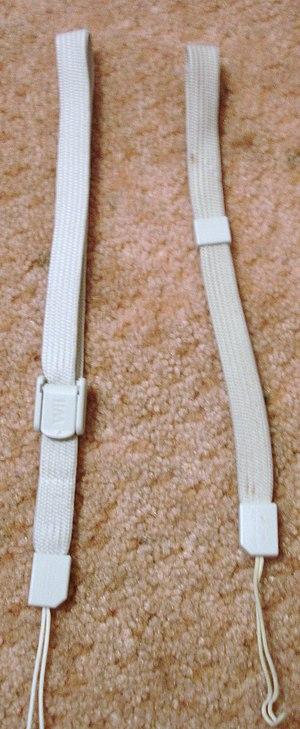
Wii Sports est un jeu vidéo de sport développé et édité par Nintendo comme titre de lancement pour la console de jeux vidéo Wii. Il est commercialisé dans un premier temps en Amérique du Nord le 19 novembre 2007, et sort le mois suivant au Japon, en Australie et en Europe. Le jeu est inclus dans un paquetage promotionnel avec la Wii sur tous les territoires, excepté au Japon et en Corée du Sud, faisant de lui le premier jeu vendu avec une console Nintendo lors de sa sortie depuis Super Mario World sur Super Nintendo en 1990. Wii Sports a entamé la série de jeux Wii de Nintendo.